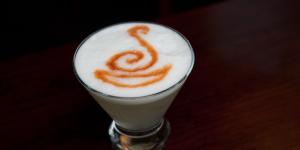
pisco sour espumoso